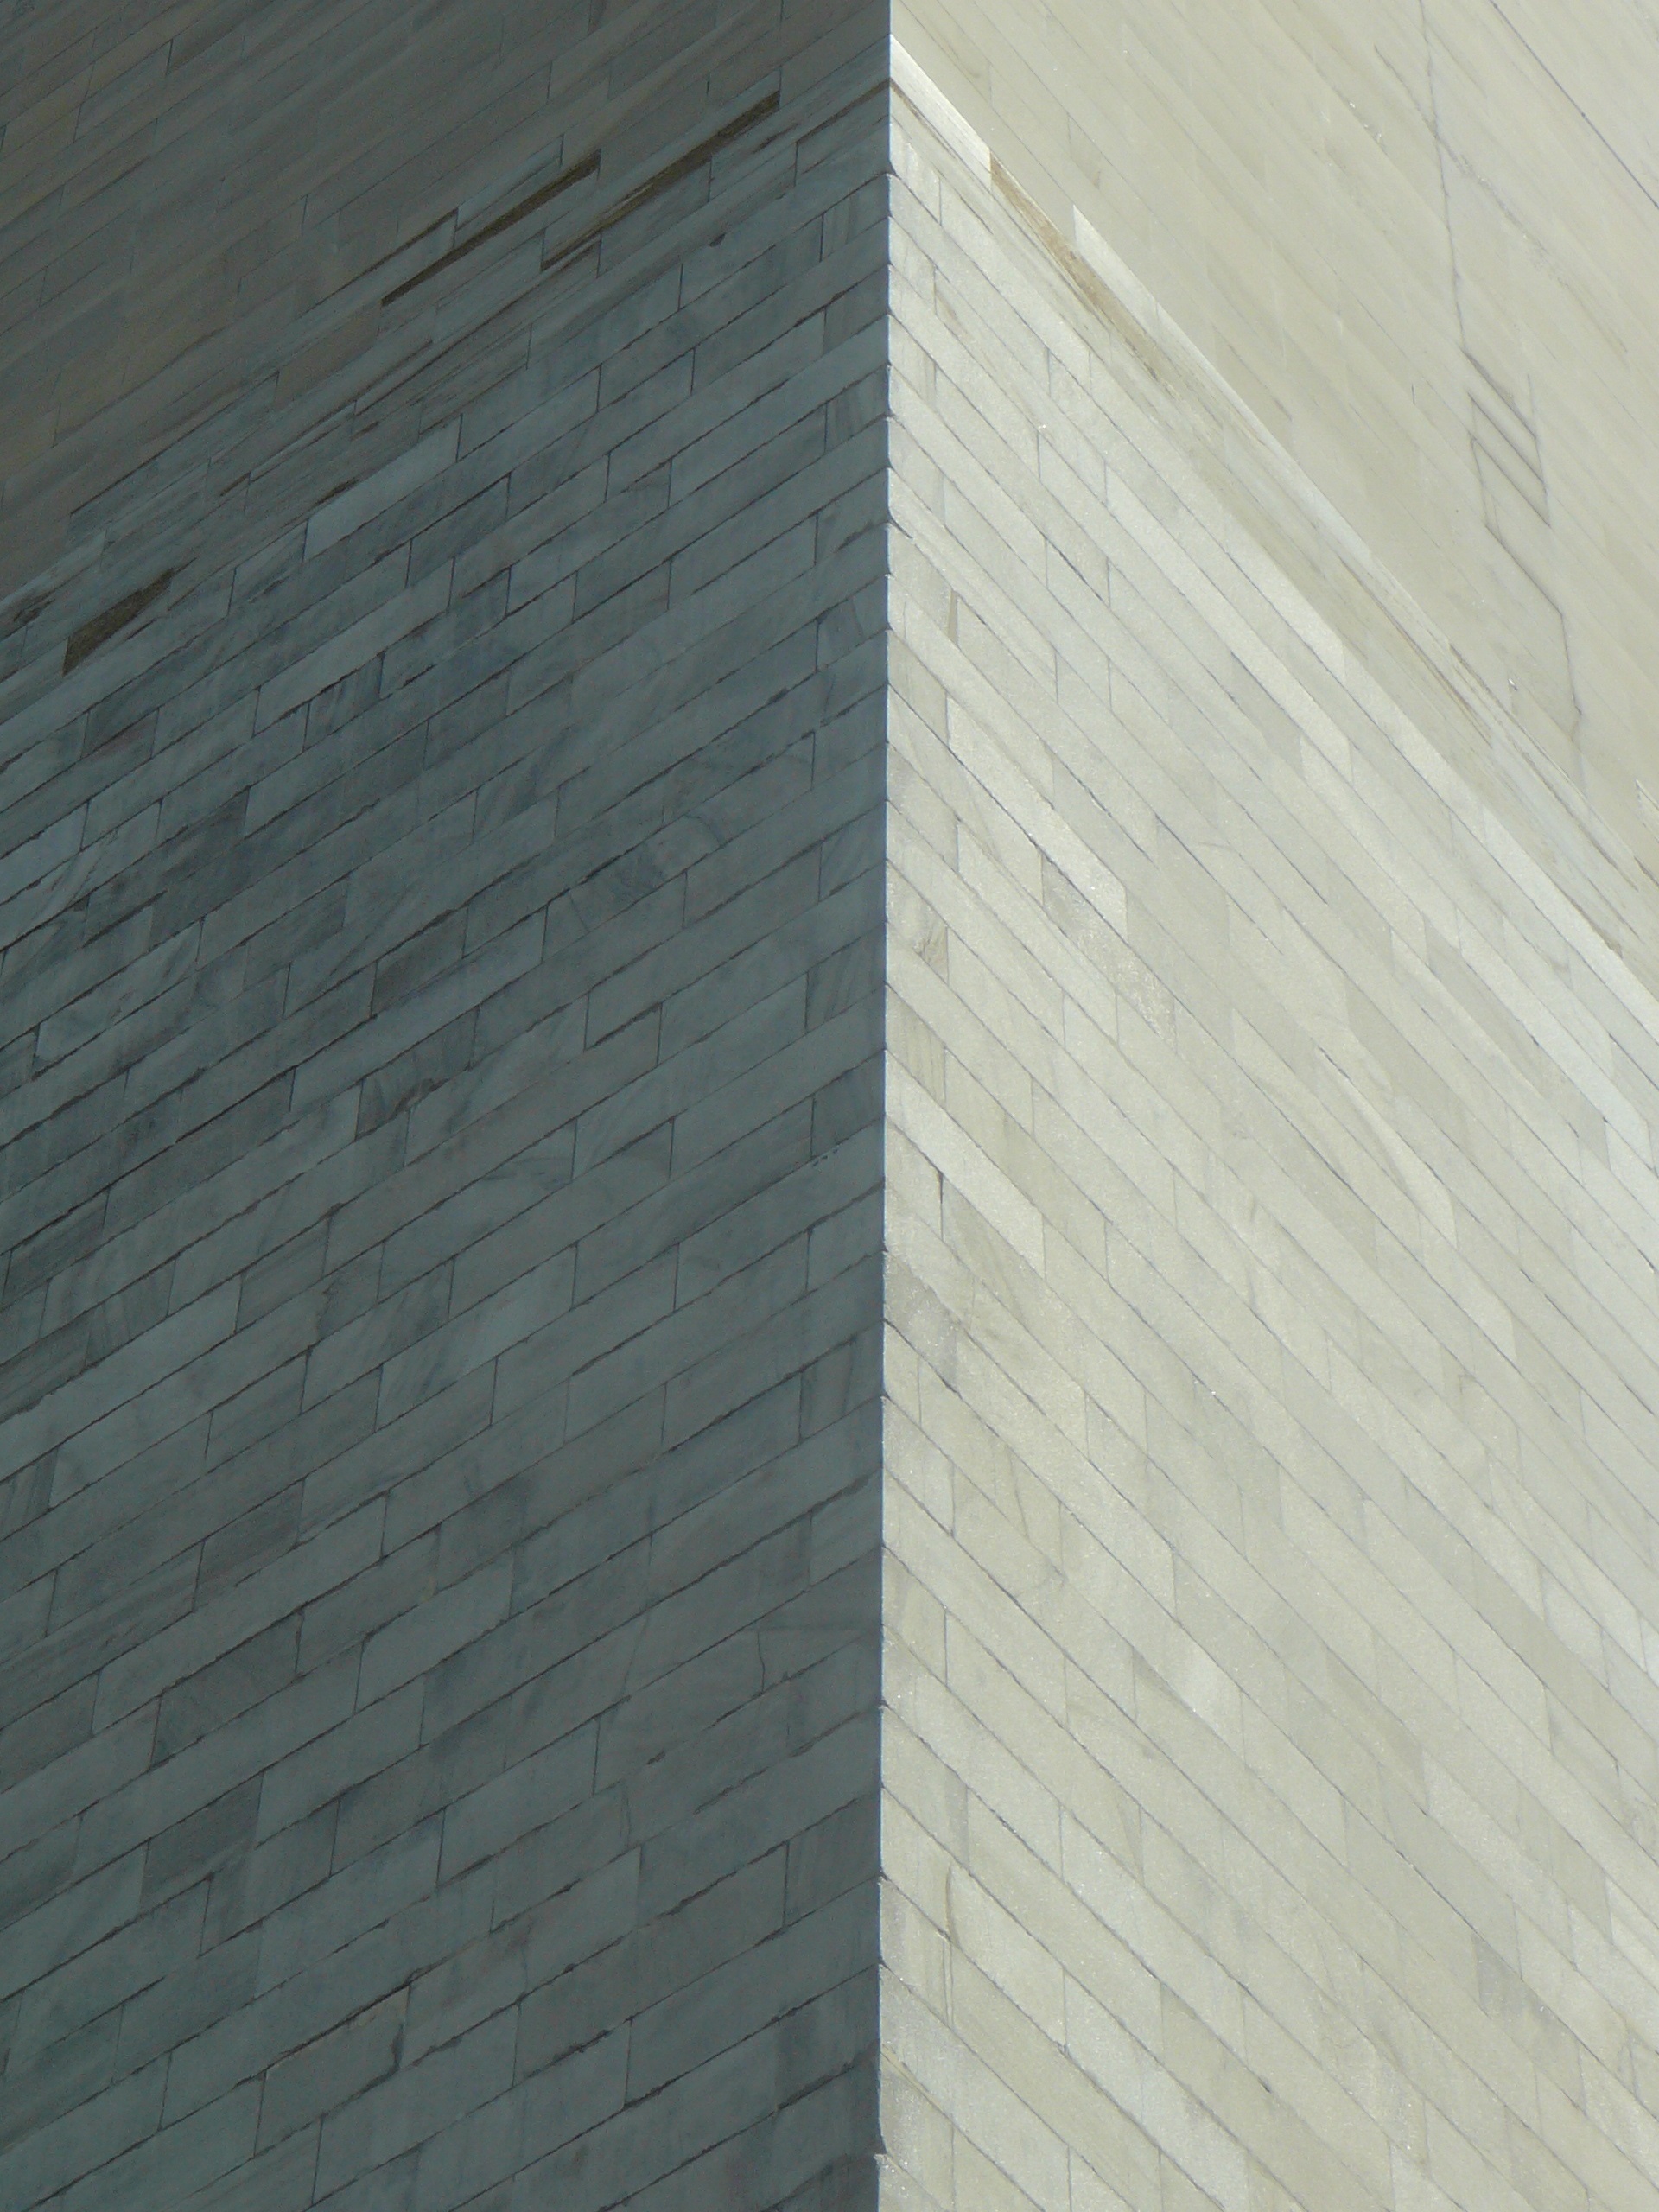
architecture, wood, floor, building, wall, construction, symbol, usa, landmark, tile, tourism, material, washington, dc, washington monument, close up, memorial, stones, hardwood, bricks, obelisk, mall, historical, flooring, plywood, wood flooring, laminate flooring, wood stain, president george washington